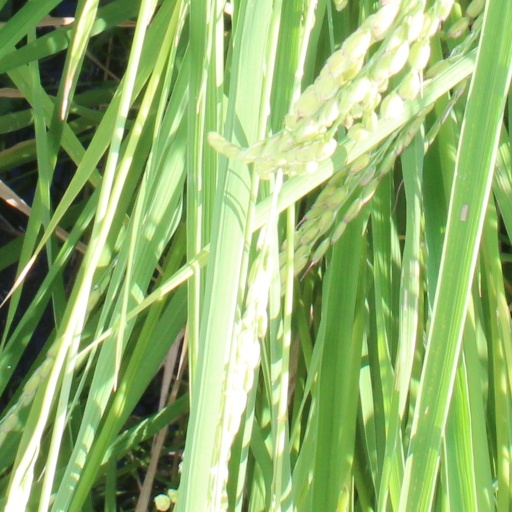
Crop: rice